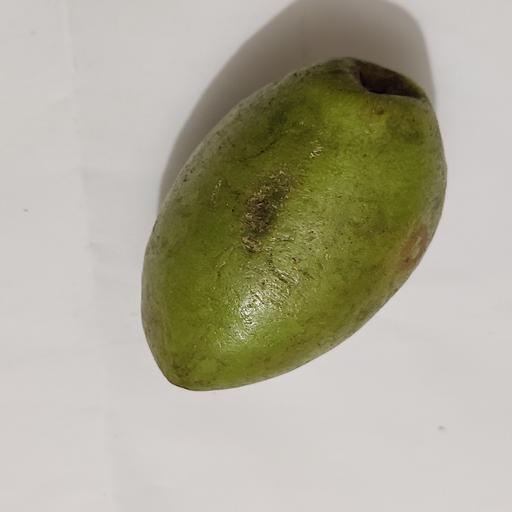
Crop type: Olive